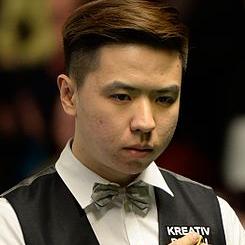
Age: 25